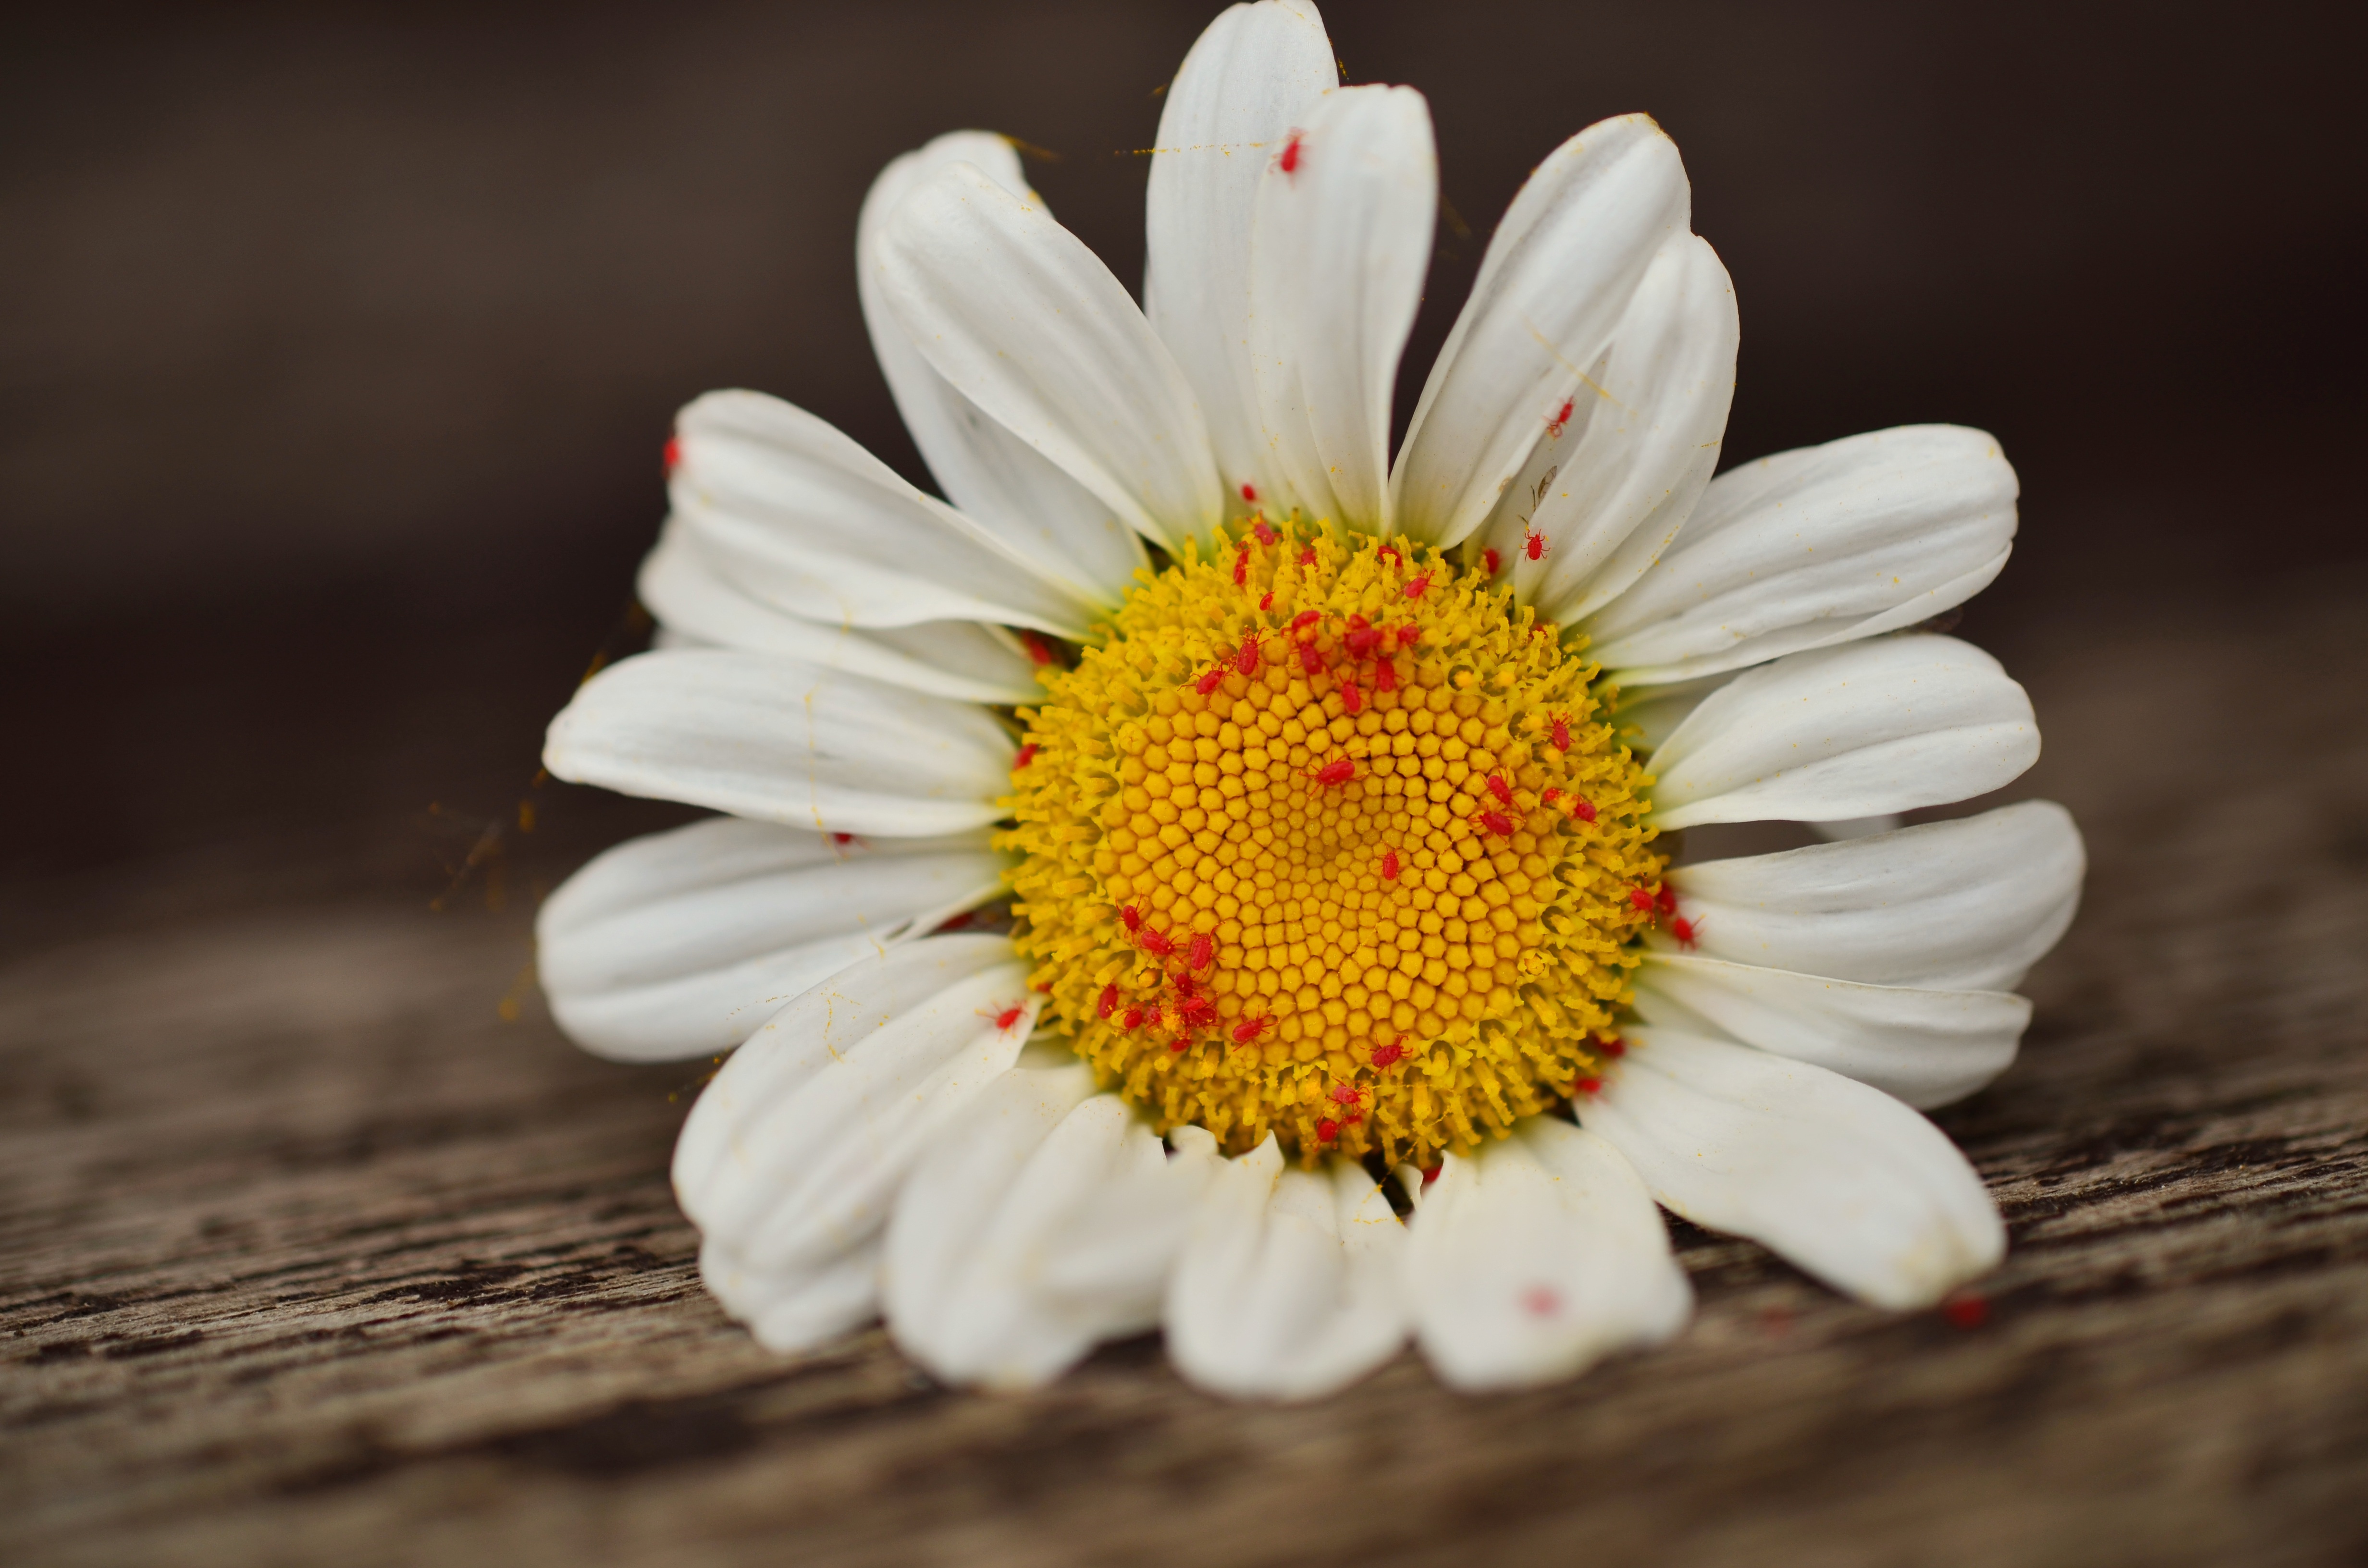
plant, white, flower, petal, daisy, red, yellow, flora, close up, gerbera, pests, floristry, marguerite, aphids, macro photography, vermin, flowering plant, daisy family, flower bouquet, plant lice, pest control, oxeye daisy, plant protection, red aphids, land plant, marguerite daisy, chrysanths